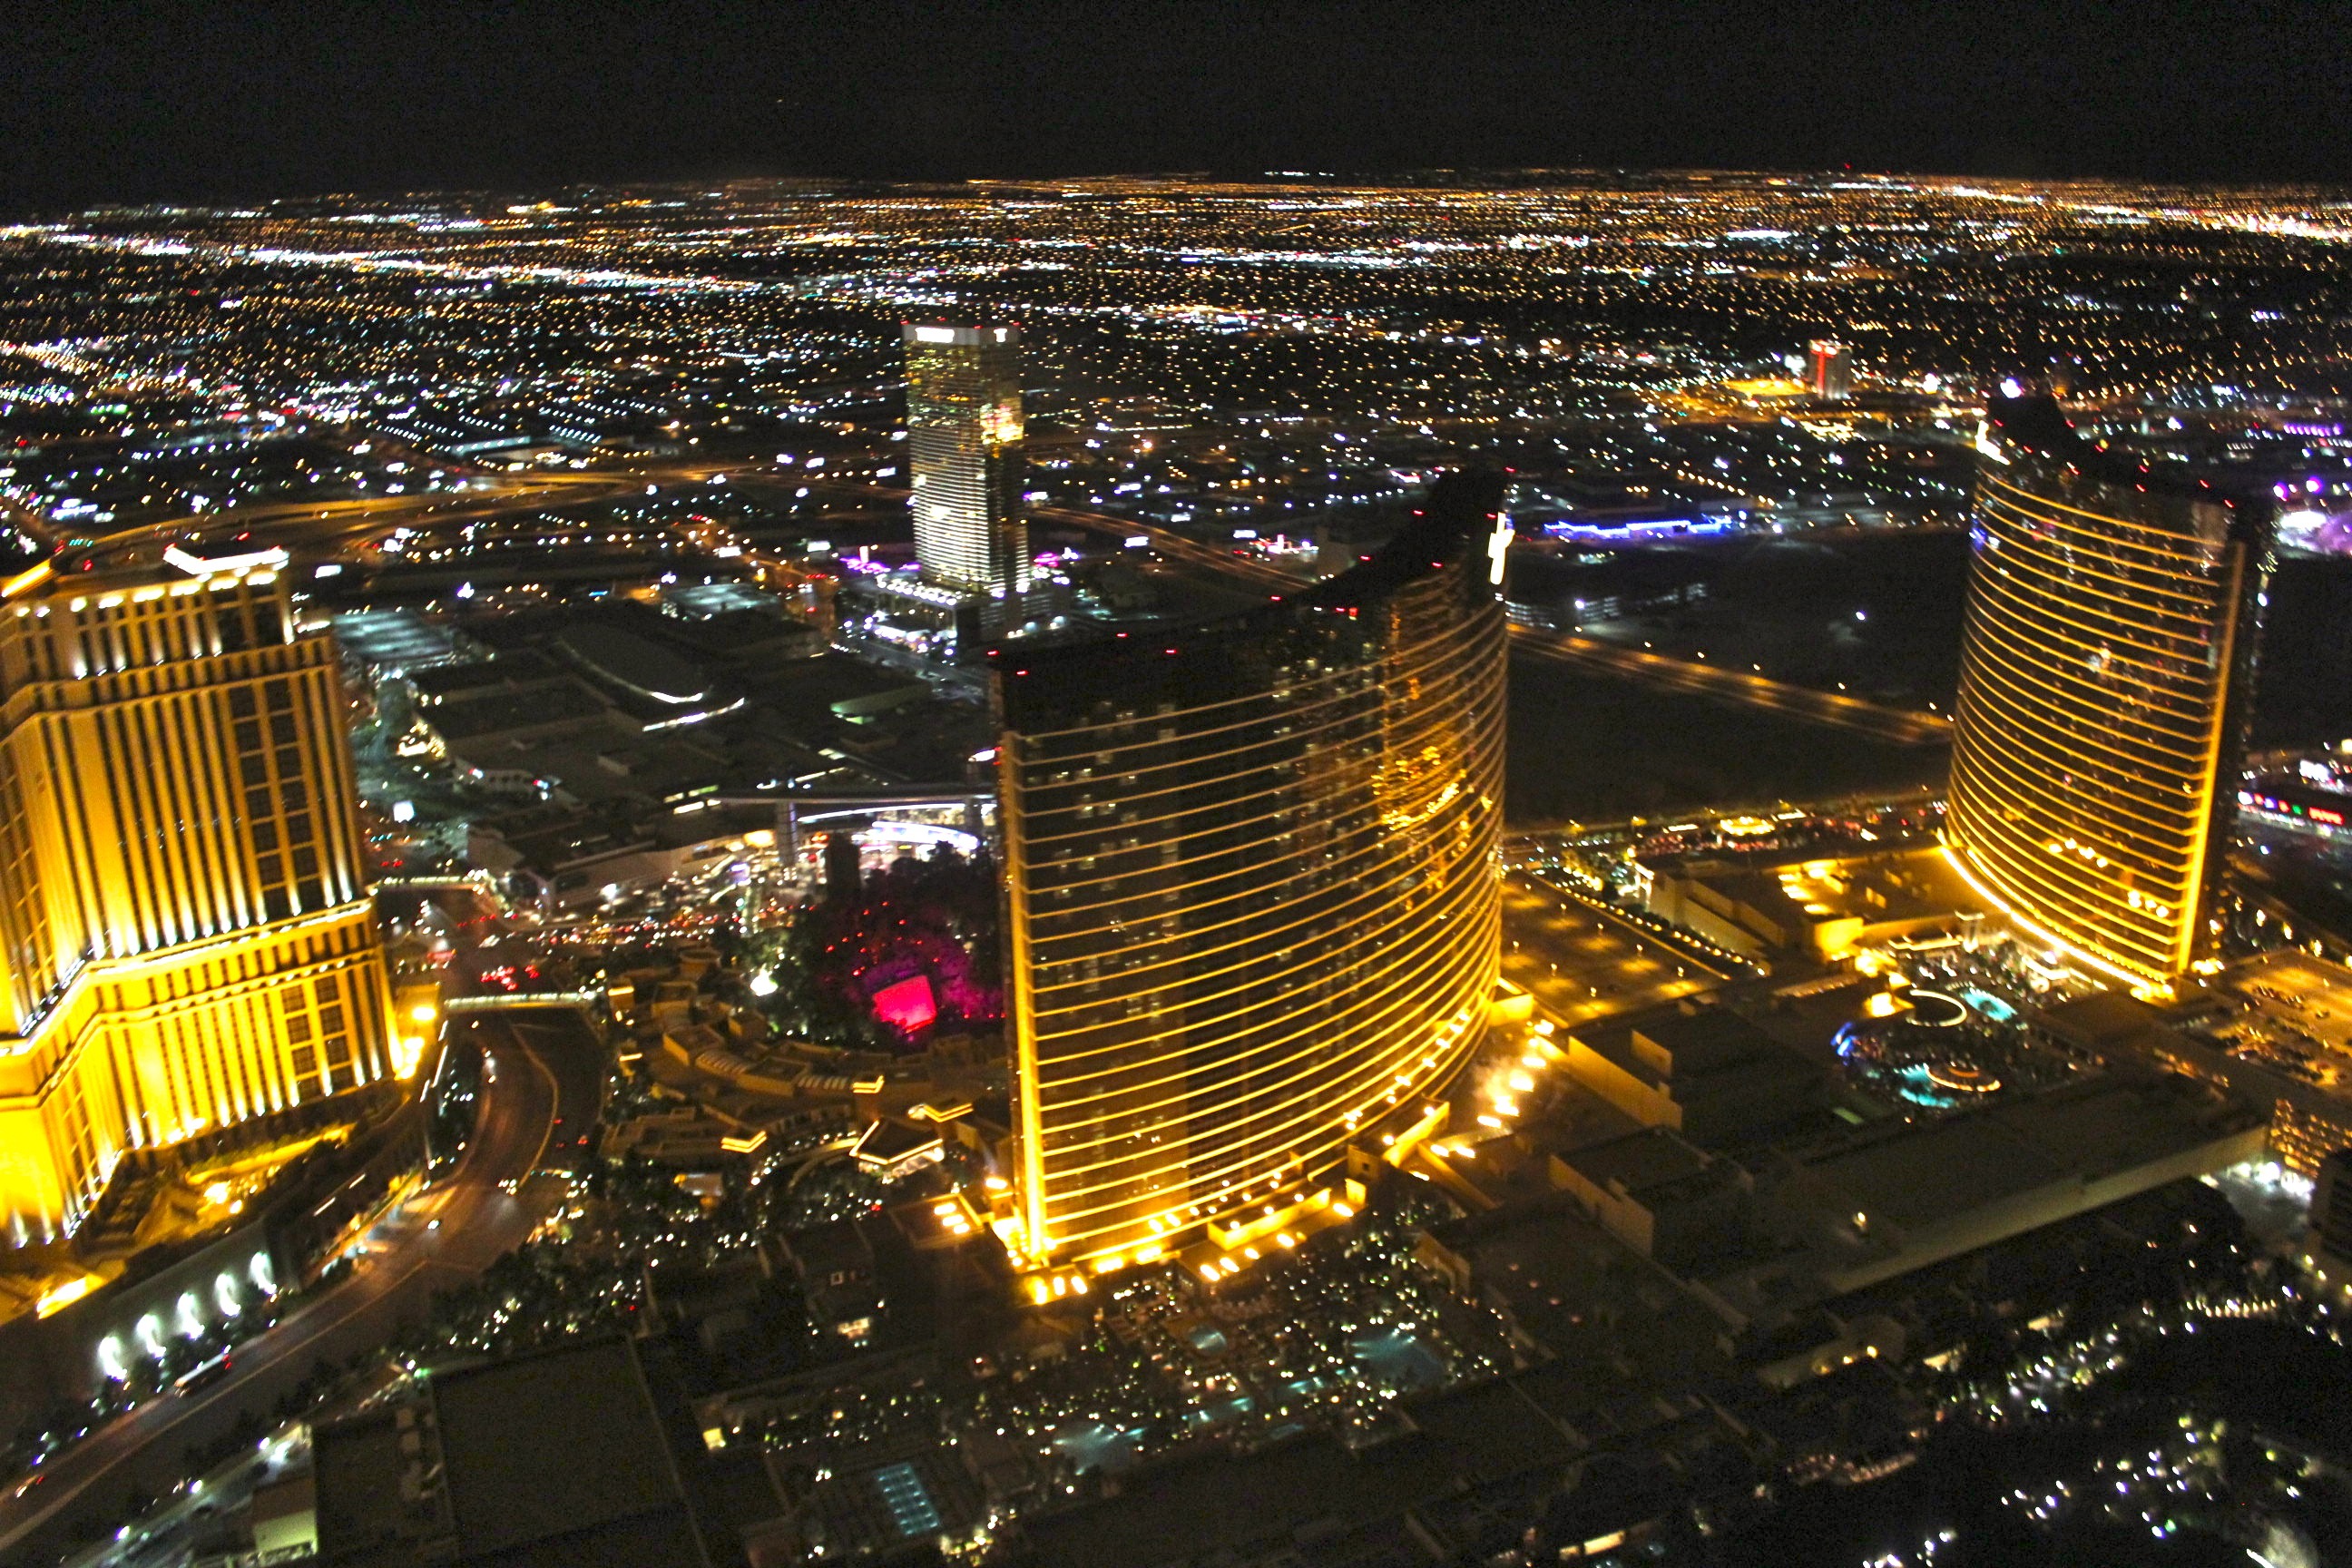
skyline, night, city, skyscraper, cityscape, downtown, dusk, evening, landmark, stadium, illuminated, metropolis, las vegas, aerial photography, urban area, geographical feature, human settlement, metropolitan area